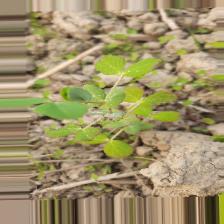
Label: Powdery Mildew